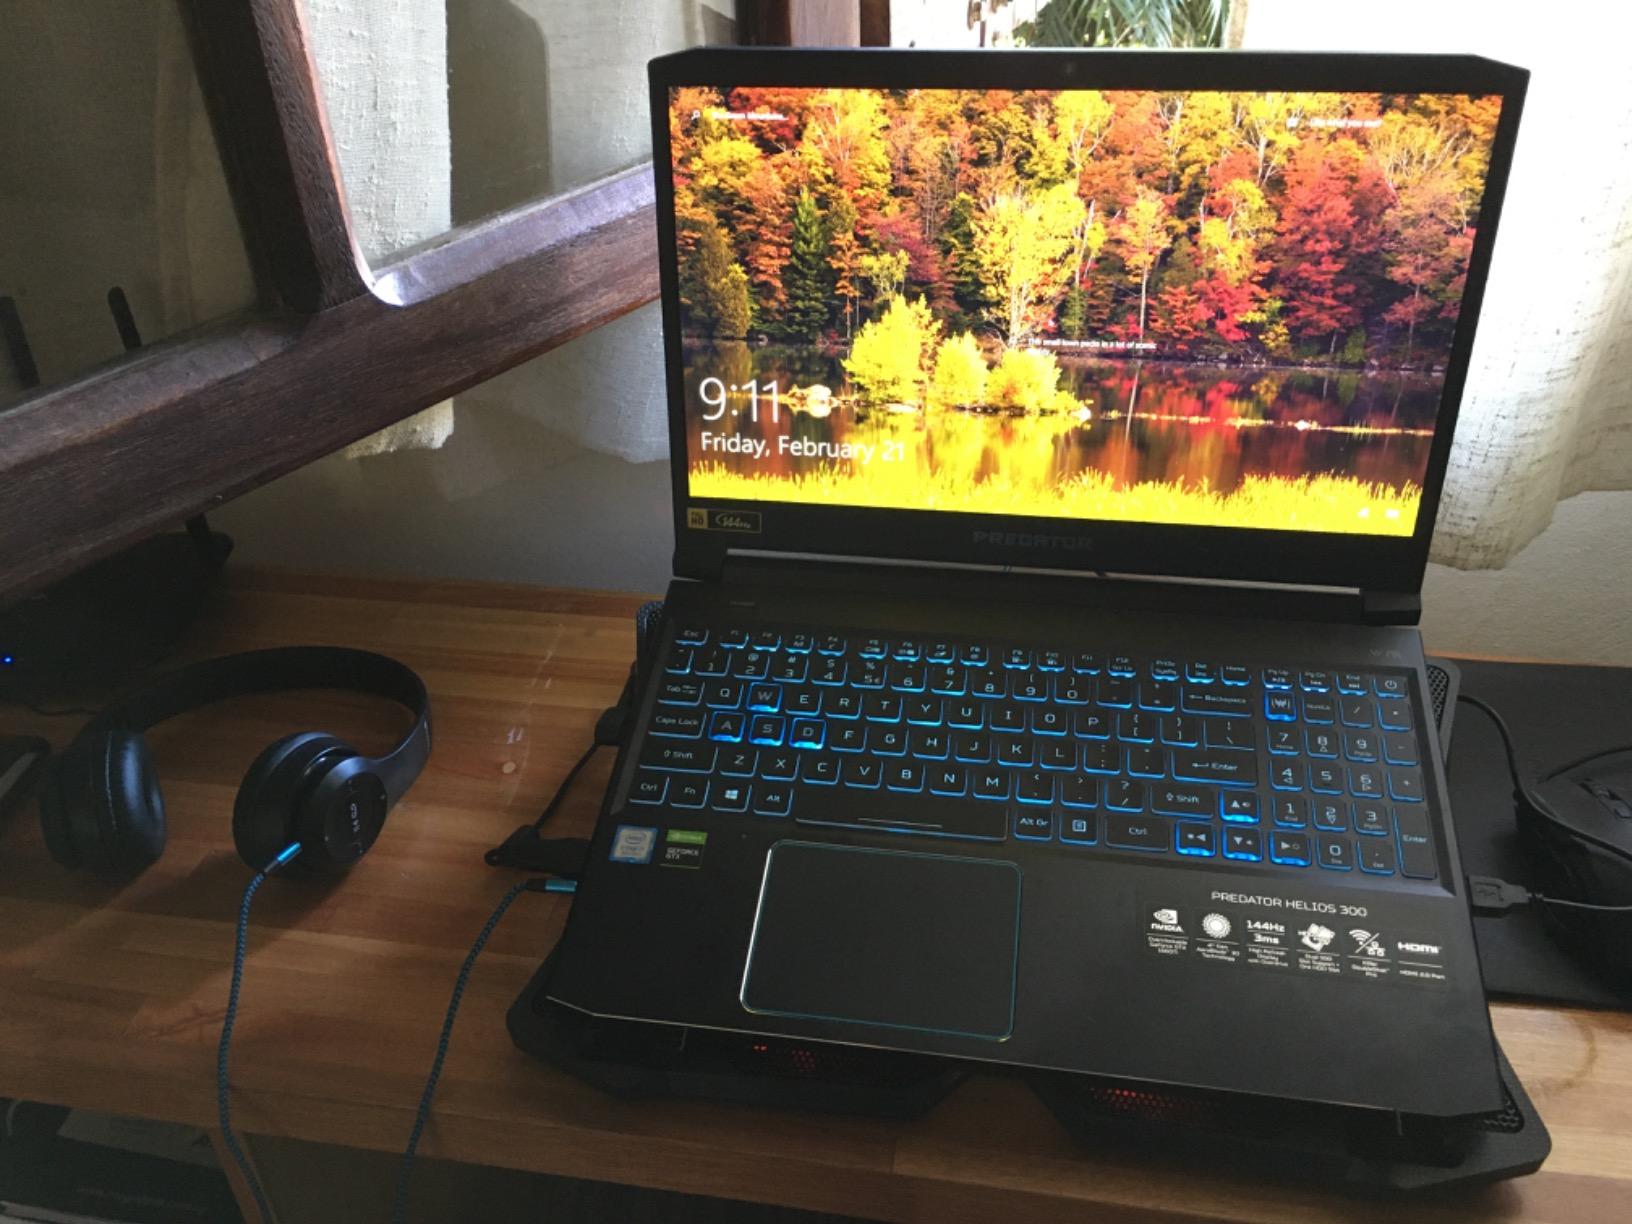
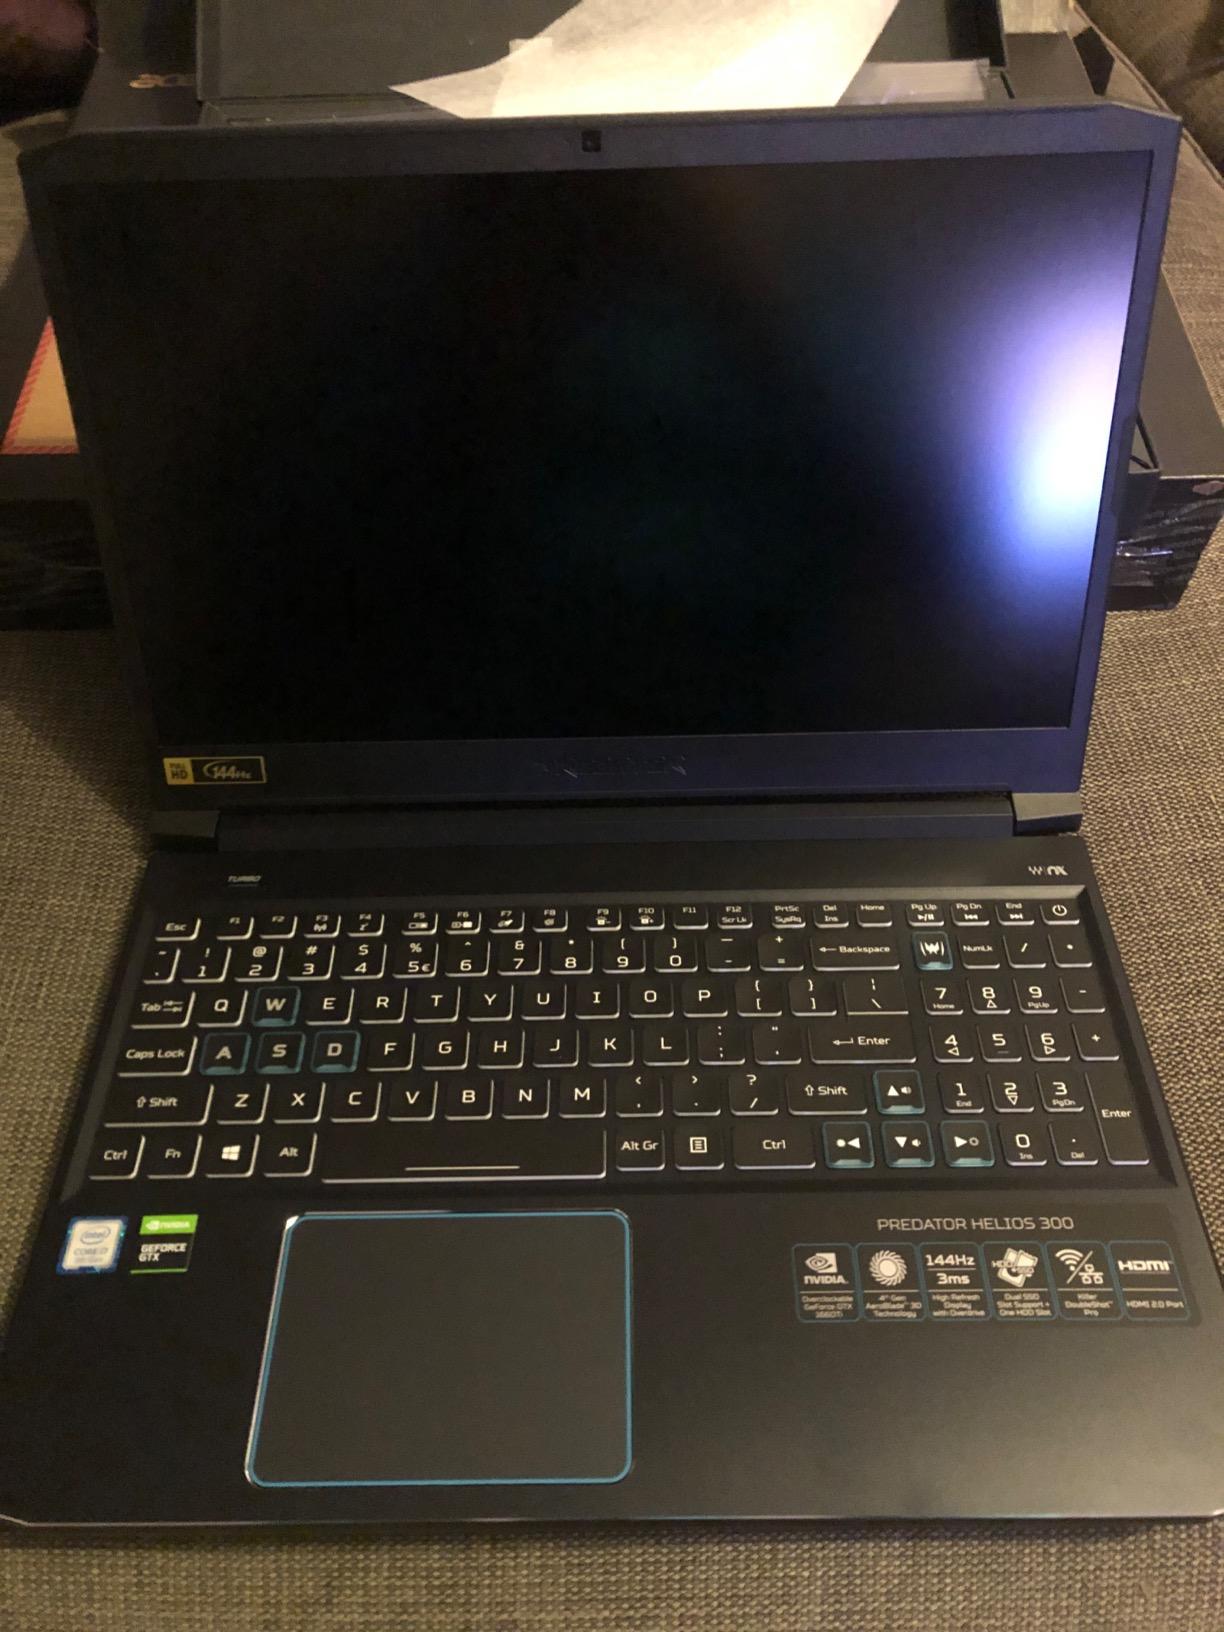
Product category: laptop
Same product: yes